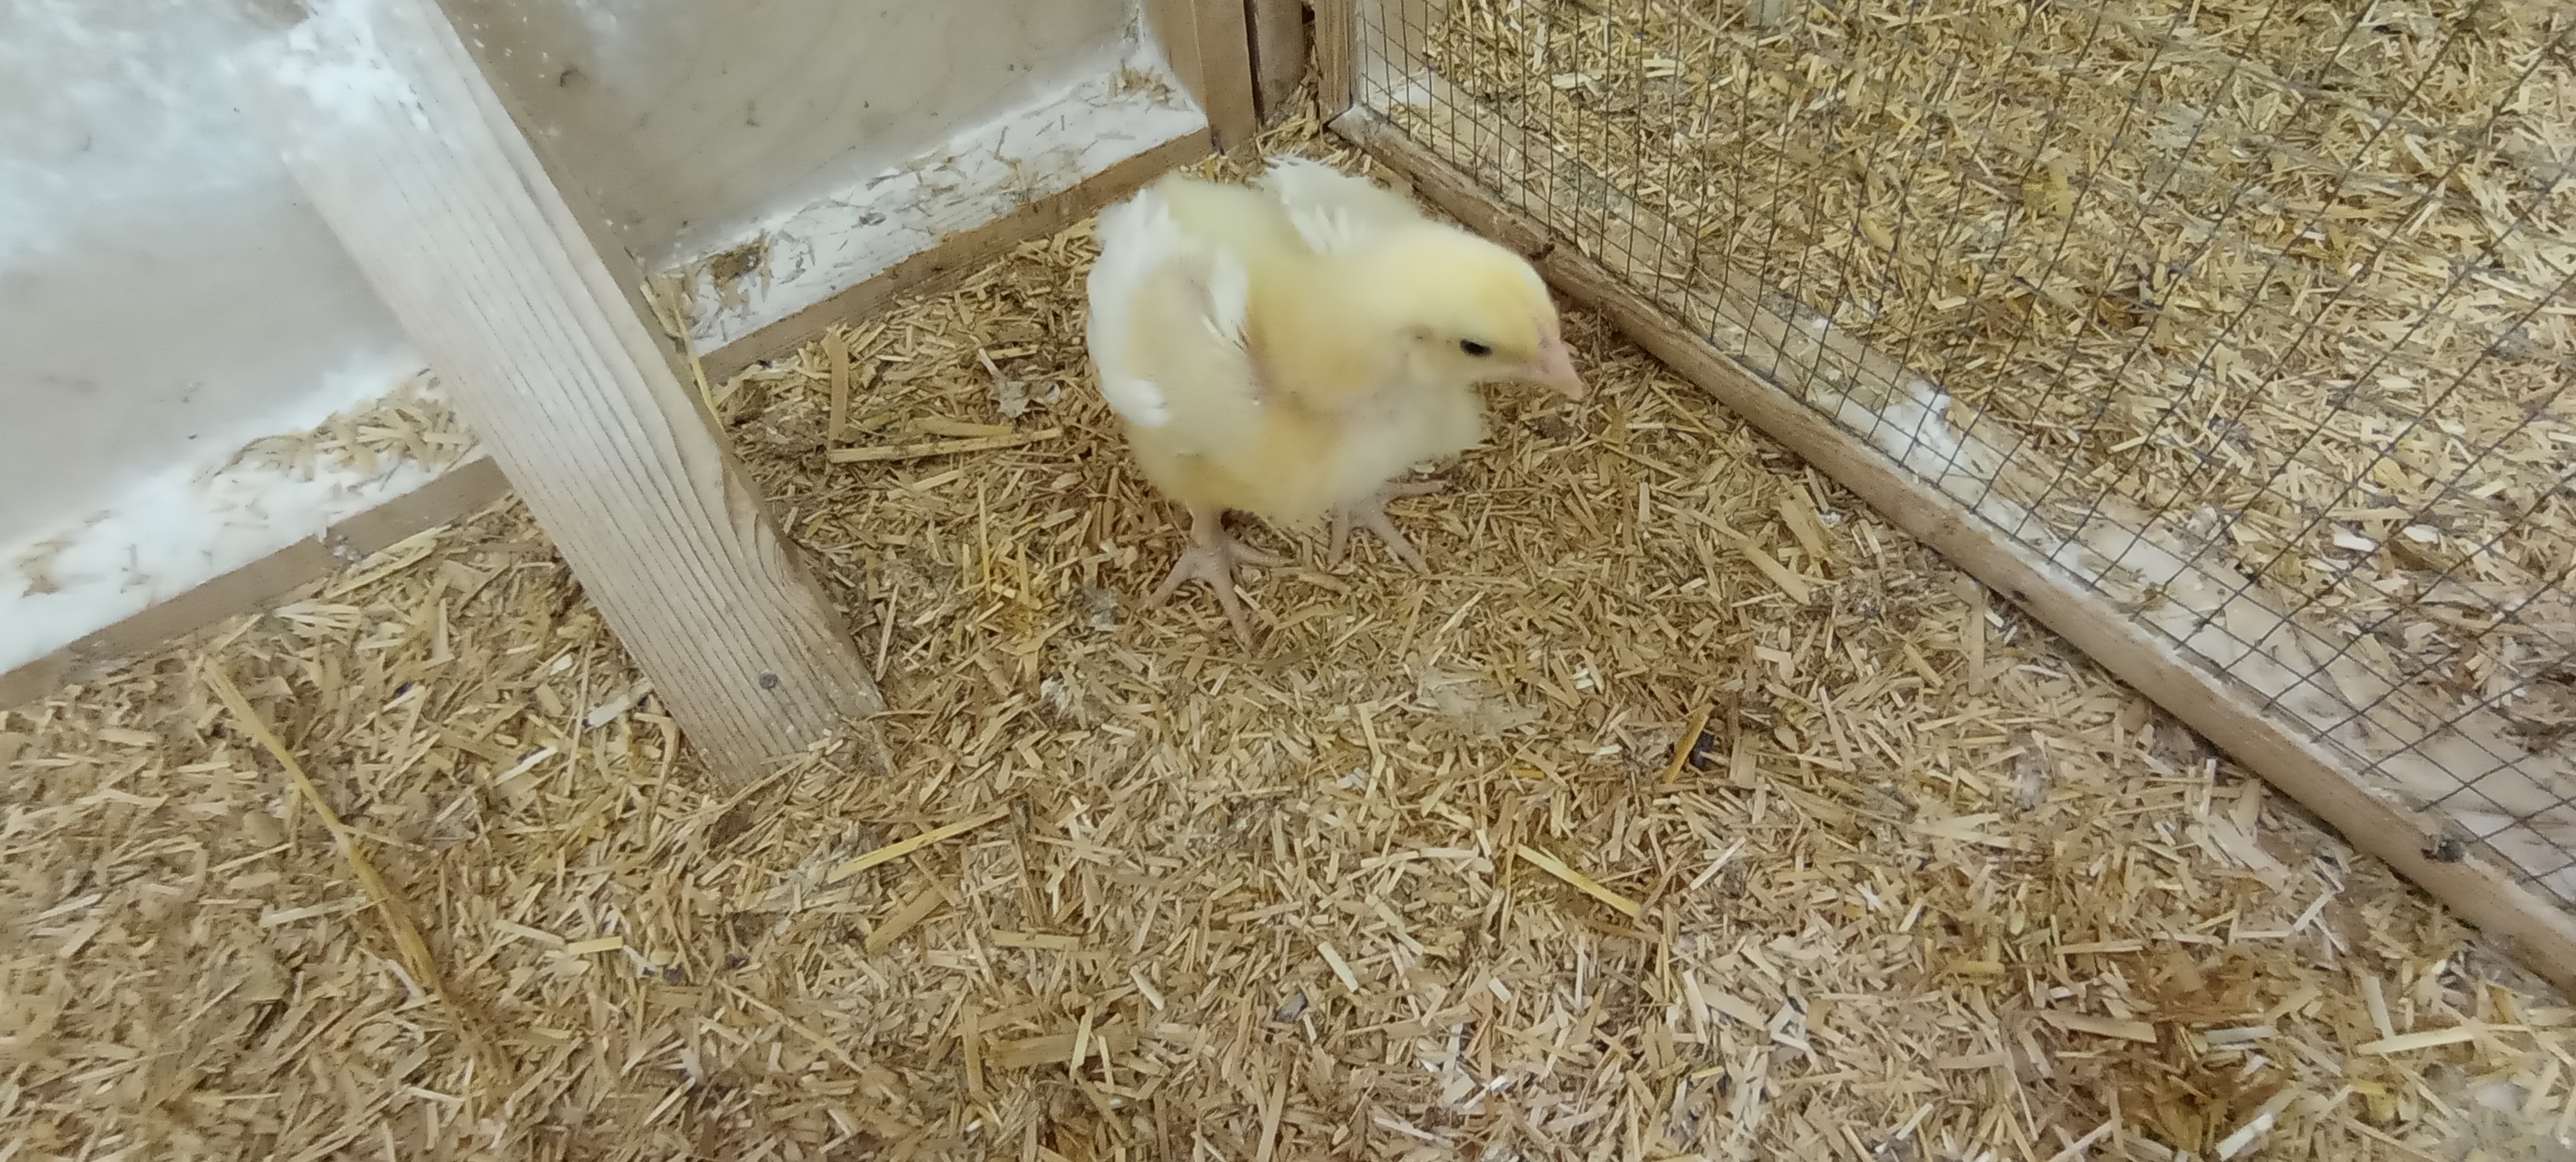
Weight: 321 g